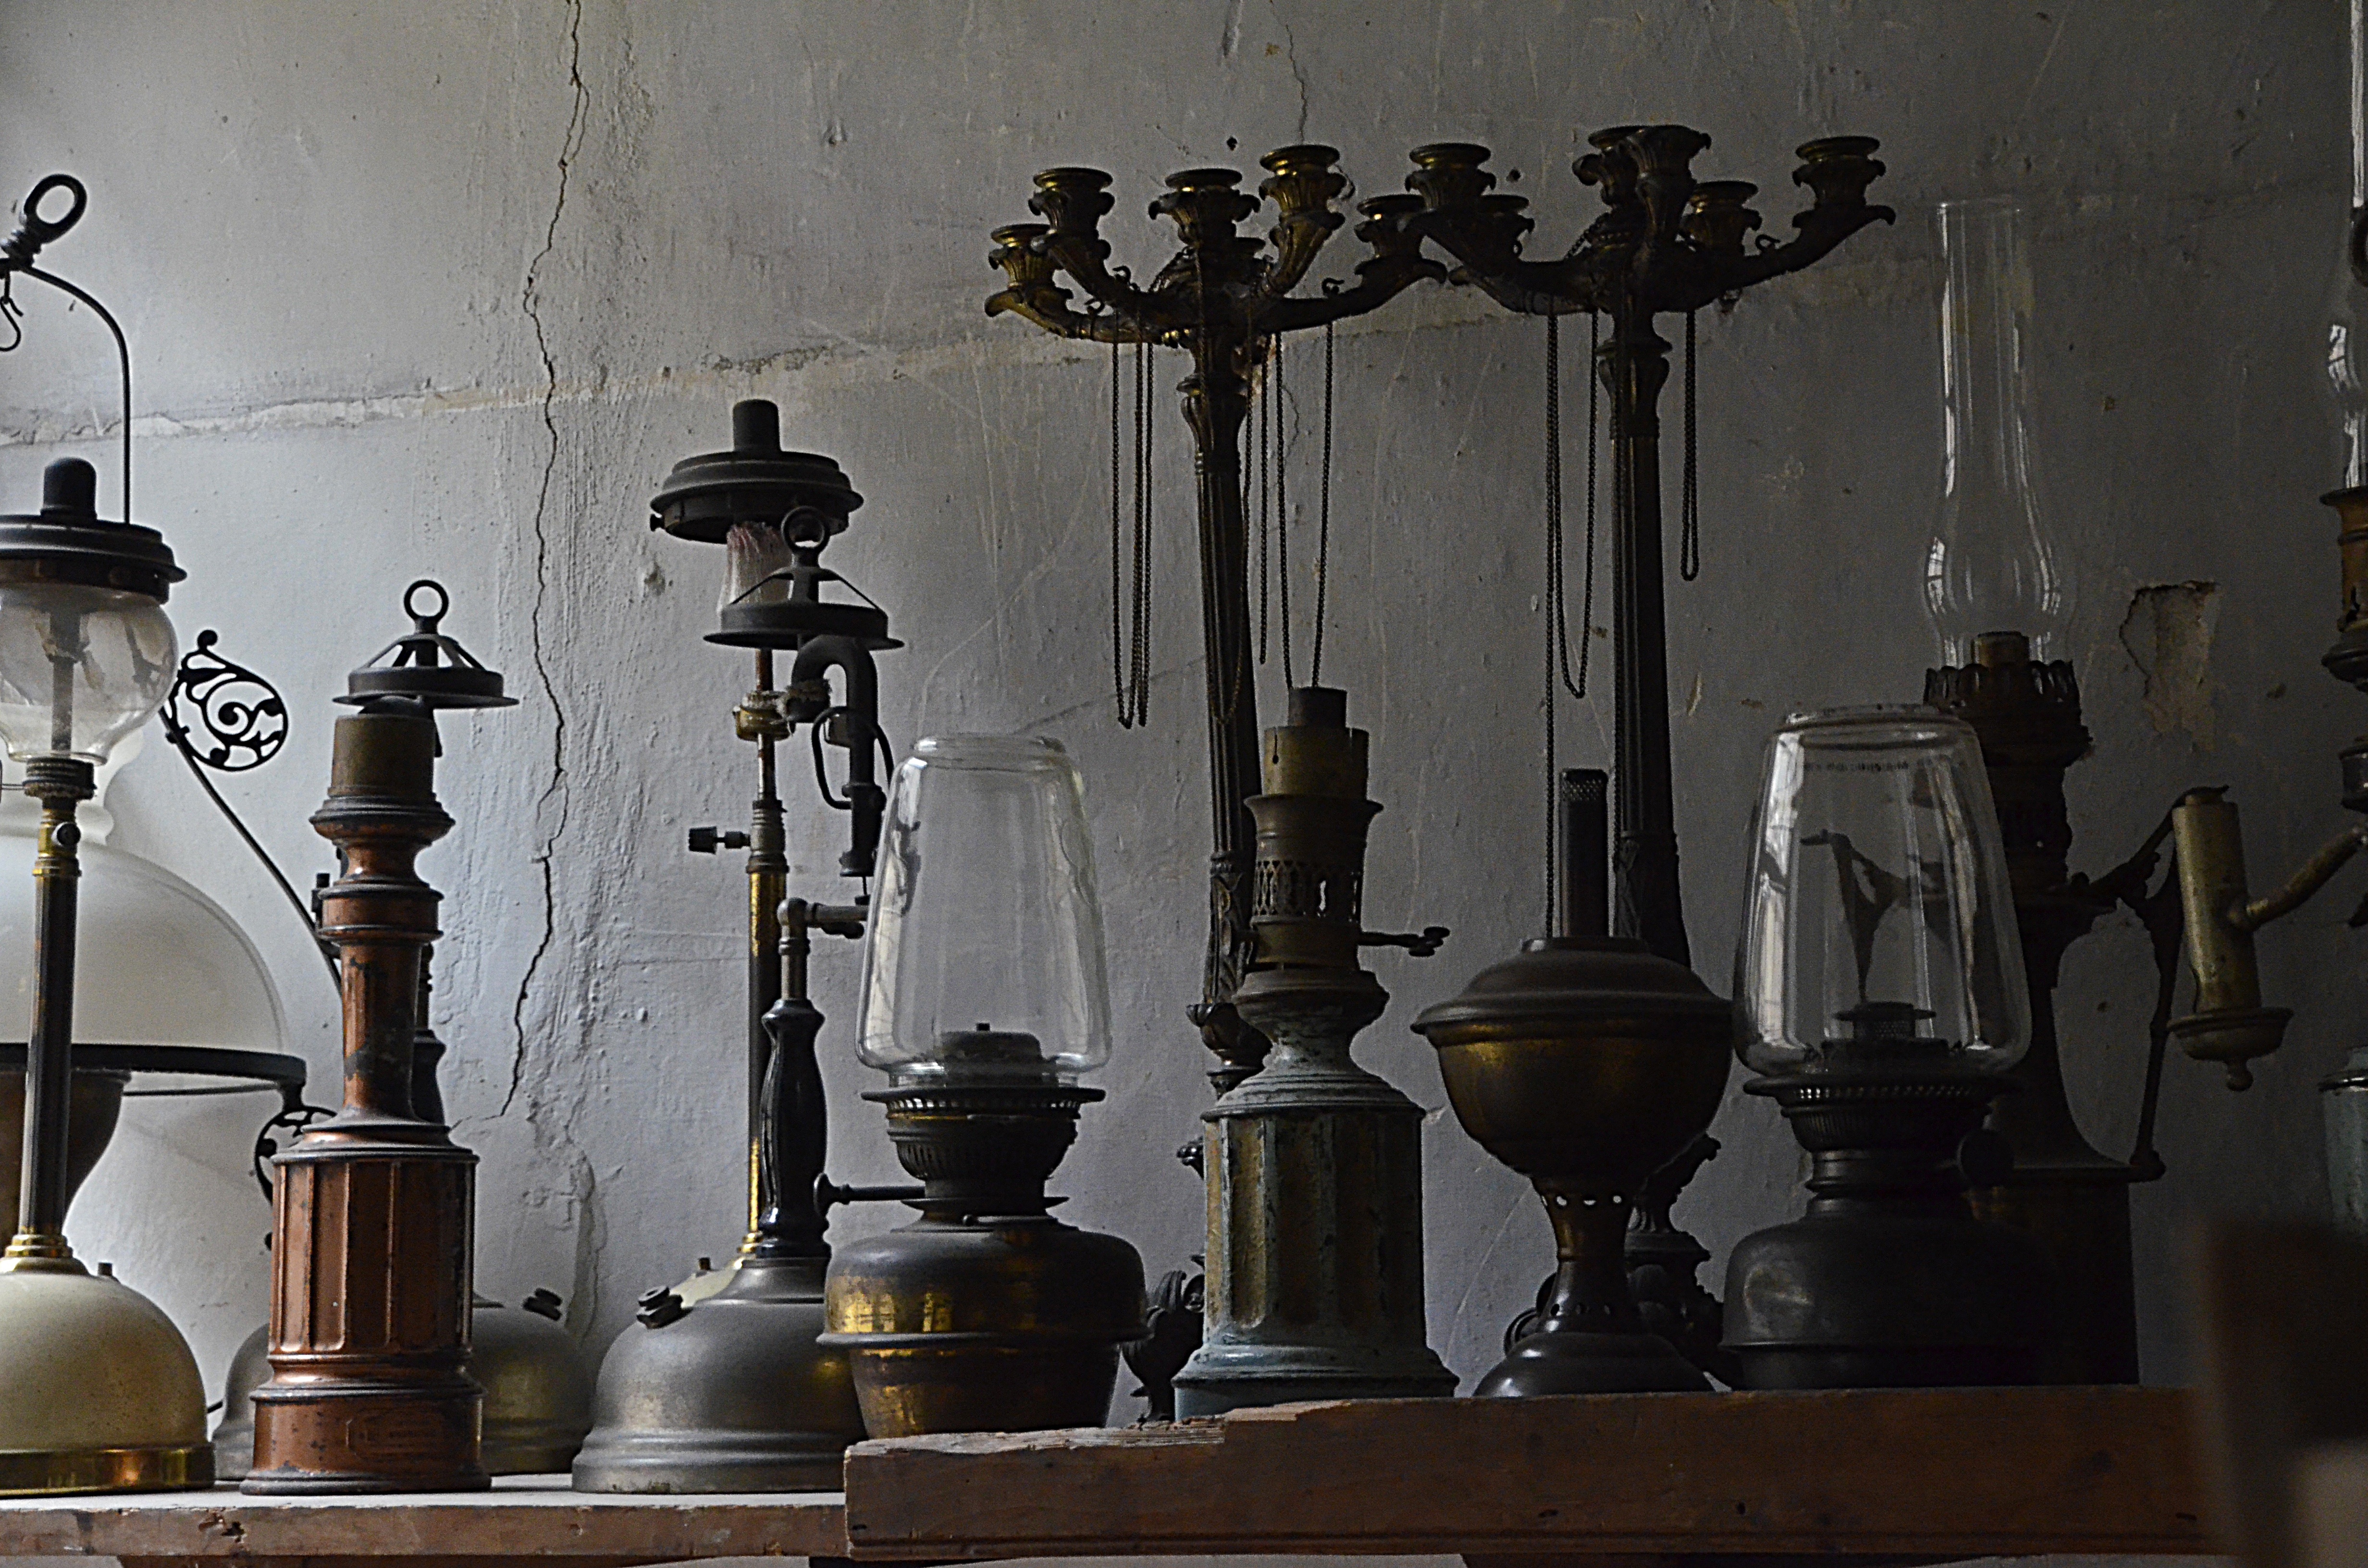
antique, old, lantern, column, museum, lighting, sculpture, art, lamps, light fixture, tourist attraction, ancient history